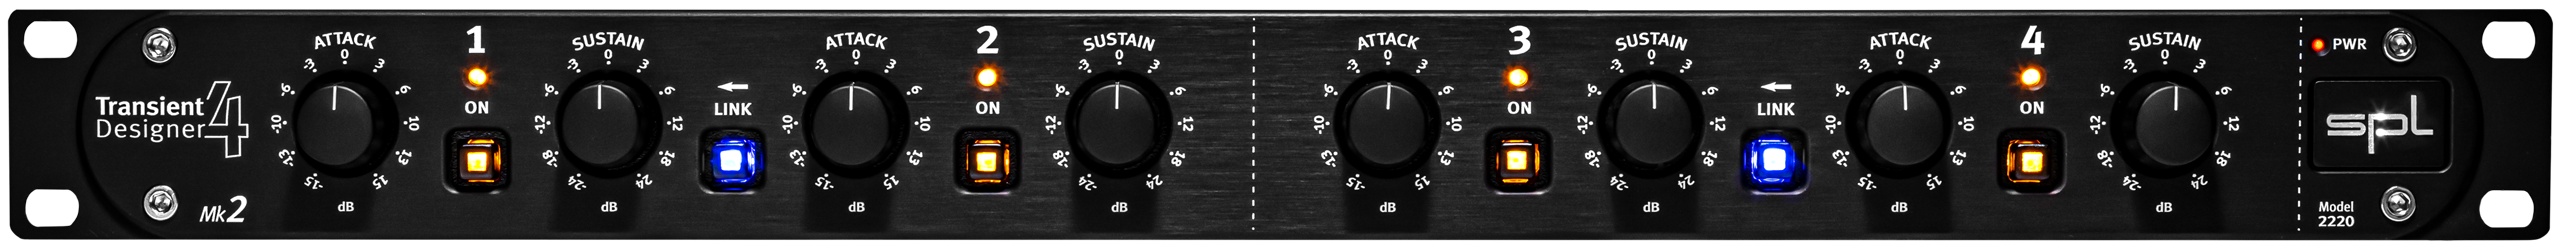
SPL Transient Designer 4 mk2
The Original. The Transient Designer has created a new breed of dynamics processors that can shape the transient response of any audio signal. Transient Designing The Transient Designer revolutionizes dynamics processing by allowing level-independent (no threshold!) editing of envelopes for the first time. Accelerate or slow down transients, lengthen or shorten decay times with just two controls (attack and sustain). All time constants are automated in a musical way and optimize themselves adaptively according to the characteristics of the input signal. Channels 1 & 2 as well as 3 & 4 can be linked for processing stereo signals. The respective left channel becomes the master. Attack The attack control can be used to boost or cut the attack phase of a signal by up to 15 dB. A positive attack value increases the amplitude of the transient response. Negative attack values lead to an attenuation. Sustain The Sustain control can be used to boost or cut the decay phase of a signal by up to 24 dB. Positive sustain values extend the decay. Negative Sustain values shorten the decay.
Brand: SPL
Category: Electronics > Audio > Audio Components > Signal Processors > Effects Processors